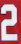
Number: 2